National Maritime College of Ireland

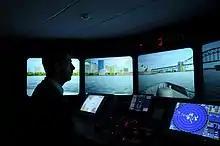
A bridge simulator at the National Maritime College.

In addition to the HALPIN Centre, the National Maritime College of Ireland campus is home to the University College Cork Beaufort Maritime and Energy Research Laboratory, the largest maritime and energy research centre in the world, which hosts the MaREI (Centre for Marine and Renewable Energy), a research and development centre for marine research and renewable energy sectors. The laboratory is home to Lir - the National Ocean Test Facility, which consists of a number of artificial wave basins for scaled testing of ship, offshore wind energy and tidal energy designs. MaREI is also home to a European Space Agency business incubator.